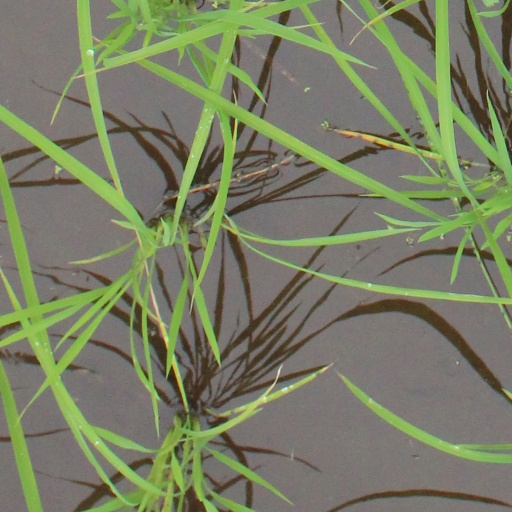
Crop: rice